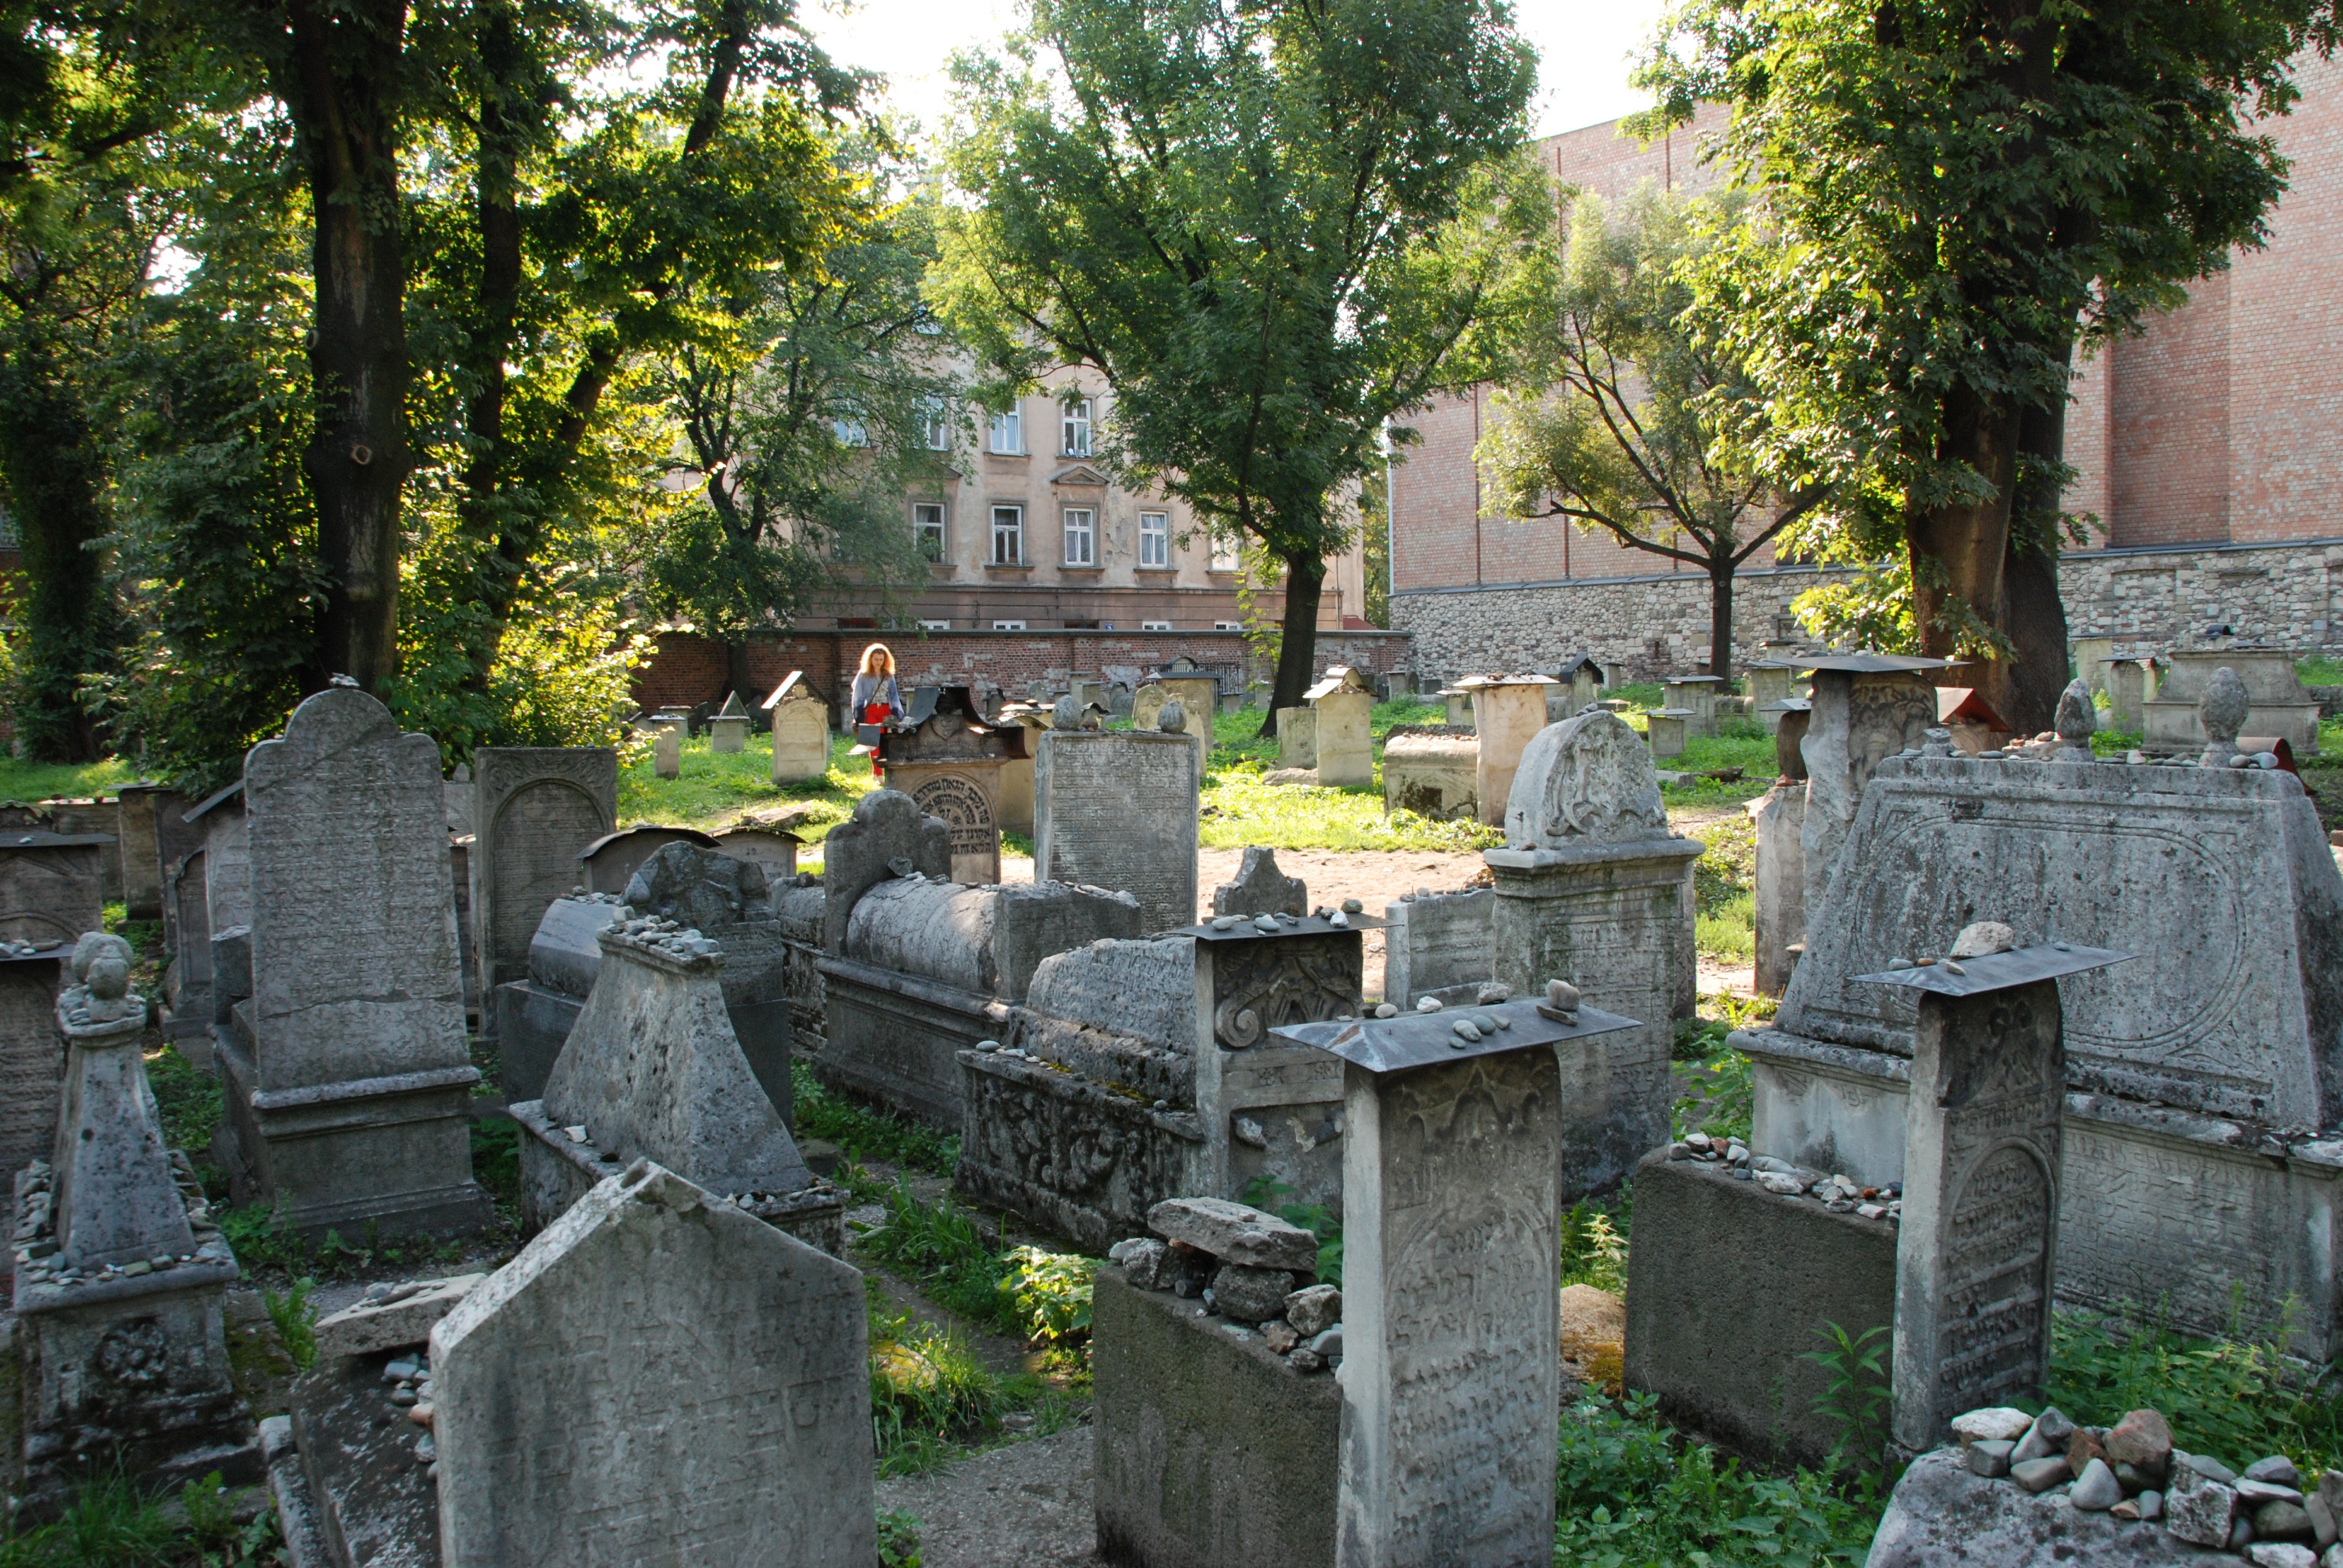
cemetery, tombstone, grave, poland, commemorate, krakow, jewish, geographical feature